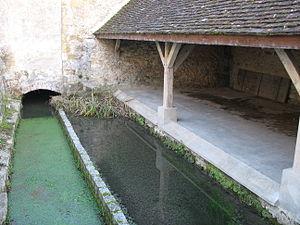
Le lavoir de la rue Cottereau
Donnemarie-Dontilly est une commune française située dans le département de Seine-et-Marne en région Île-de-France.